T200 telex and data switching system

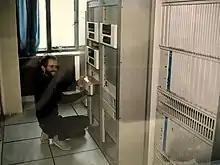
Hasler staff installing the T203 Telex switching equipment at the Telecommunications Building, Wuhan, China,1988

At the beginning of 1985, a cooperation agreement was concluded in the People's Republic of China for the expansion of the telex network using T203 exchanges. The first T203 exchange began operating in Taiyuan in December 1985. In 1989, the Chinese Ministry of Posts and Telecommunications ordered an integrated telex and telegram switching system, named TM203, which was introduced in several Chinese telecommunications headquarters. By 1997, 17 T203 systems had been commissioned in China.